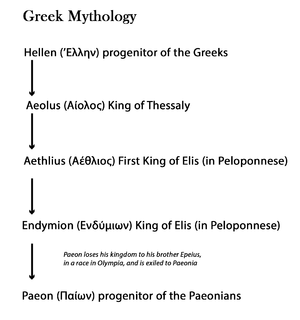
Paionien / Etymologi
Myten om Paion
Paionien var i antikken paionernes land og kongerige.